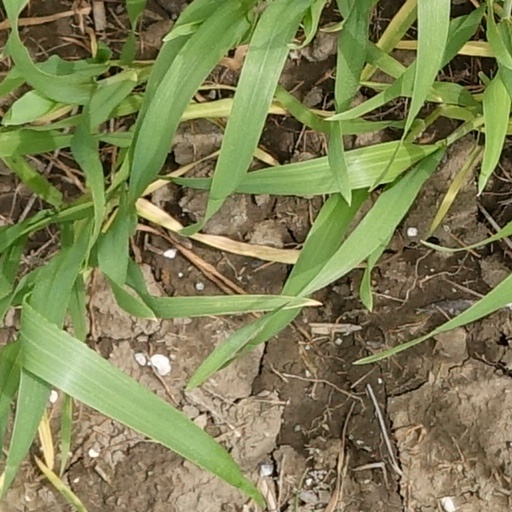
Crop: wheat